Genesis (2018 Hungarian film)

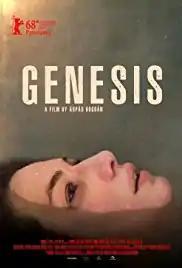
Film poster

Genesis is a 2018 Hungarian drama film directed by Árpád Bogdán. It was screened in the Panorama section at the 68th Berlin International Film Festival.